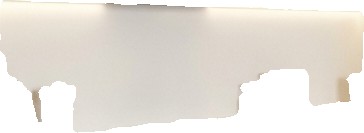
Surface category: wall